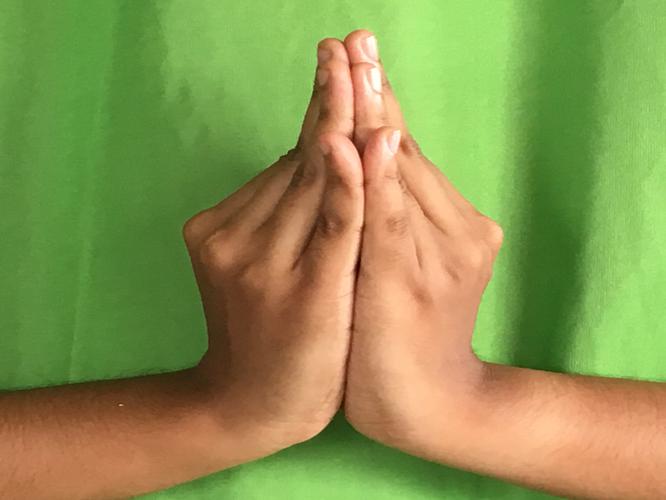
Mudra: Kapotham
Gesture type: double_hand